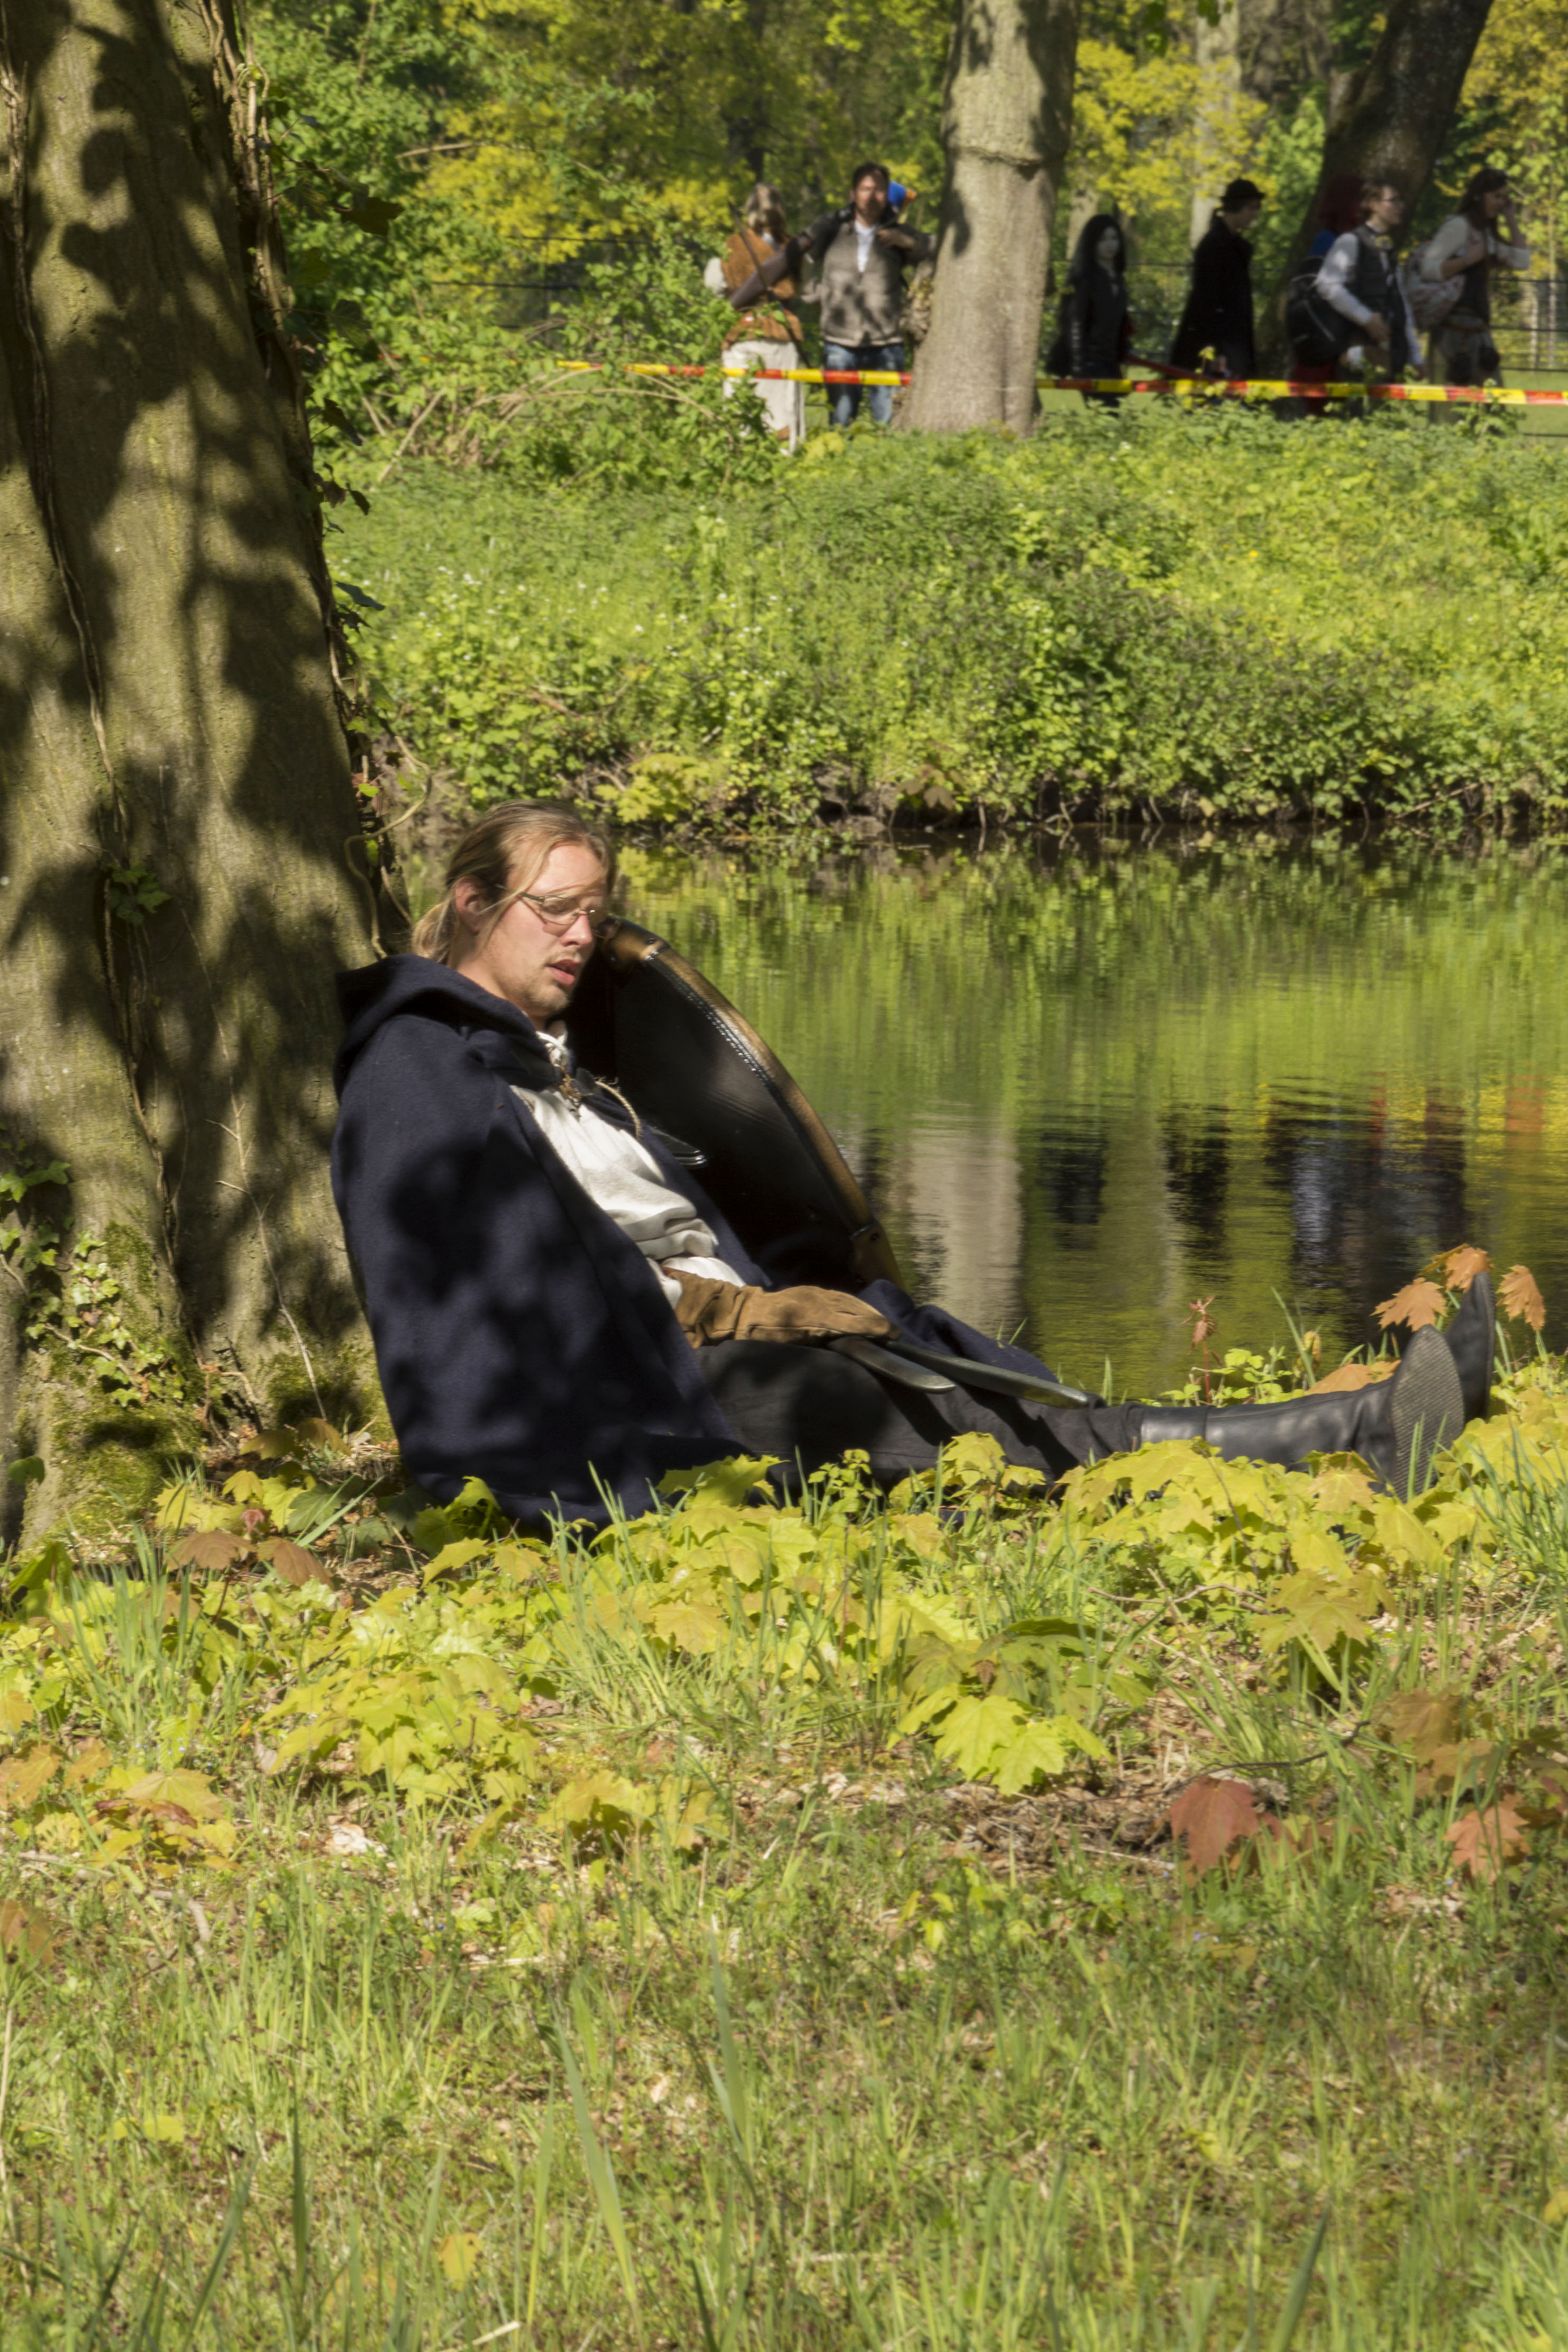
tree, grass, outdoor, wilderness, people, photography, flower, van, photo, pond, autumn, nikon, cosplay, holland, festival, nederland, netherlands, de, fun, dutch, outdoorphotography, picture, photograph, fotos, foto, fotografie, pd, event, costume, kasteel, paulvandevelde, pdvandevelde, padagudaloma, dordrecht, nederlandinfotos, eventphotography, evenementenfotografie, pvdvfotografie, pdvandeveldedordrecht, nederlandsefotografie, dutchphotogaraphy, totallydutch, fotografienederland, hollandsefotografie, fotografieholland, velde, haarzuilens, dehaar, elfia, eff, kasteeldehaar, elffantasyfair, elfiahaarzuilens, elfia2014, eff2014